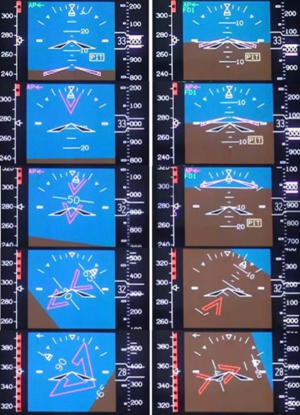
Le vol West Air Sweden 294 était un vol cargo d'un Bombardier CRJ200 reliant Oslo à Tromsø en Norvège, et qui s'est écrasé le 8 janvier 2016. Un dysfonctionnement de l'une des unités de référence à inertie a produit des indications d'attitude erronées sur l'un des écrans d'affichage des instruments. L'équipage a ensuite subi une désorientation spatiale, laissant la situation leur échapper et amenant à la perte de contrôle de l'avion.